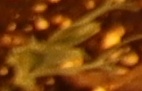
Label: Field Pea